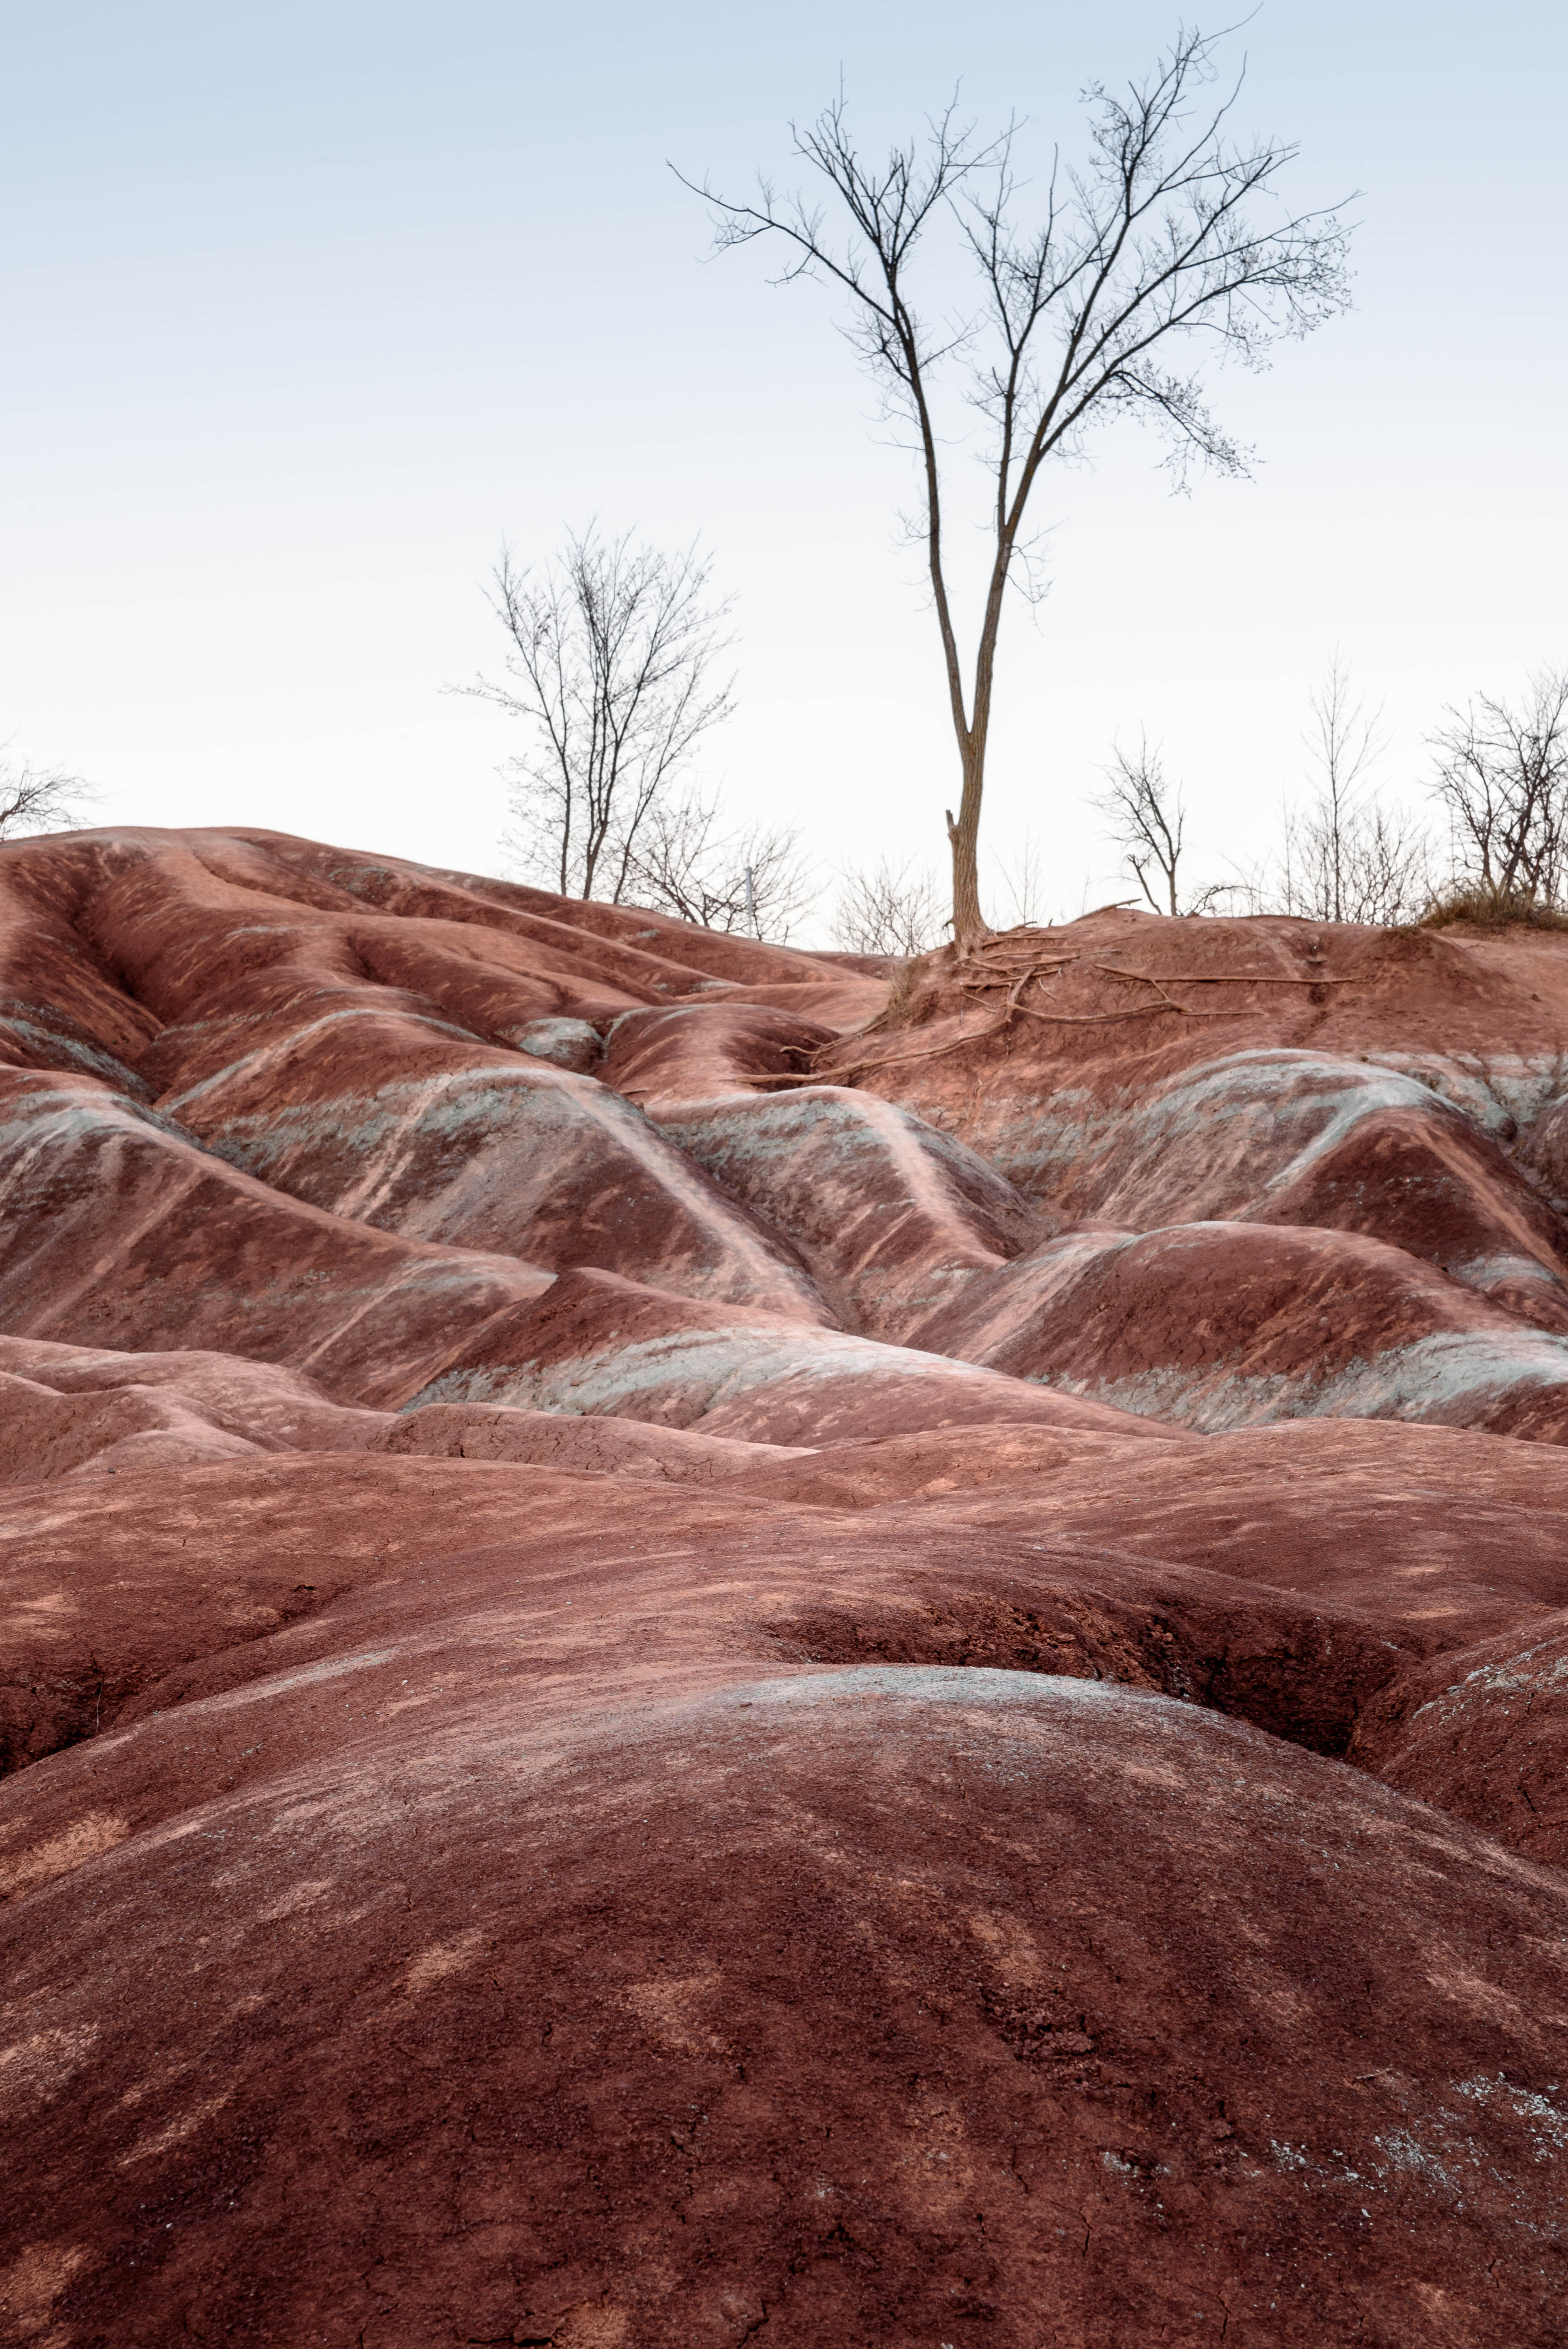
landscape, tree, nature, sand, rock, wilderness, hill, soil, canyon, nikon, terrain, savanna, plain, geology, canada, badlands, plateau, d750, ontario, cheltenham, caledon, wadi, landform, natural environment, geographical feature